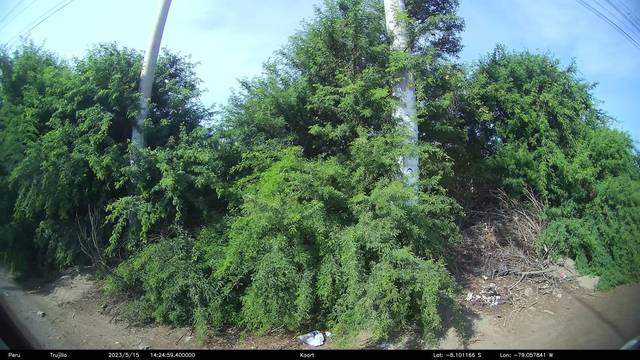
Region: Peru
Coordinates: -8.101, -79.058